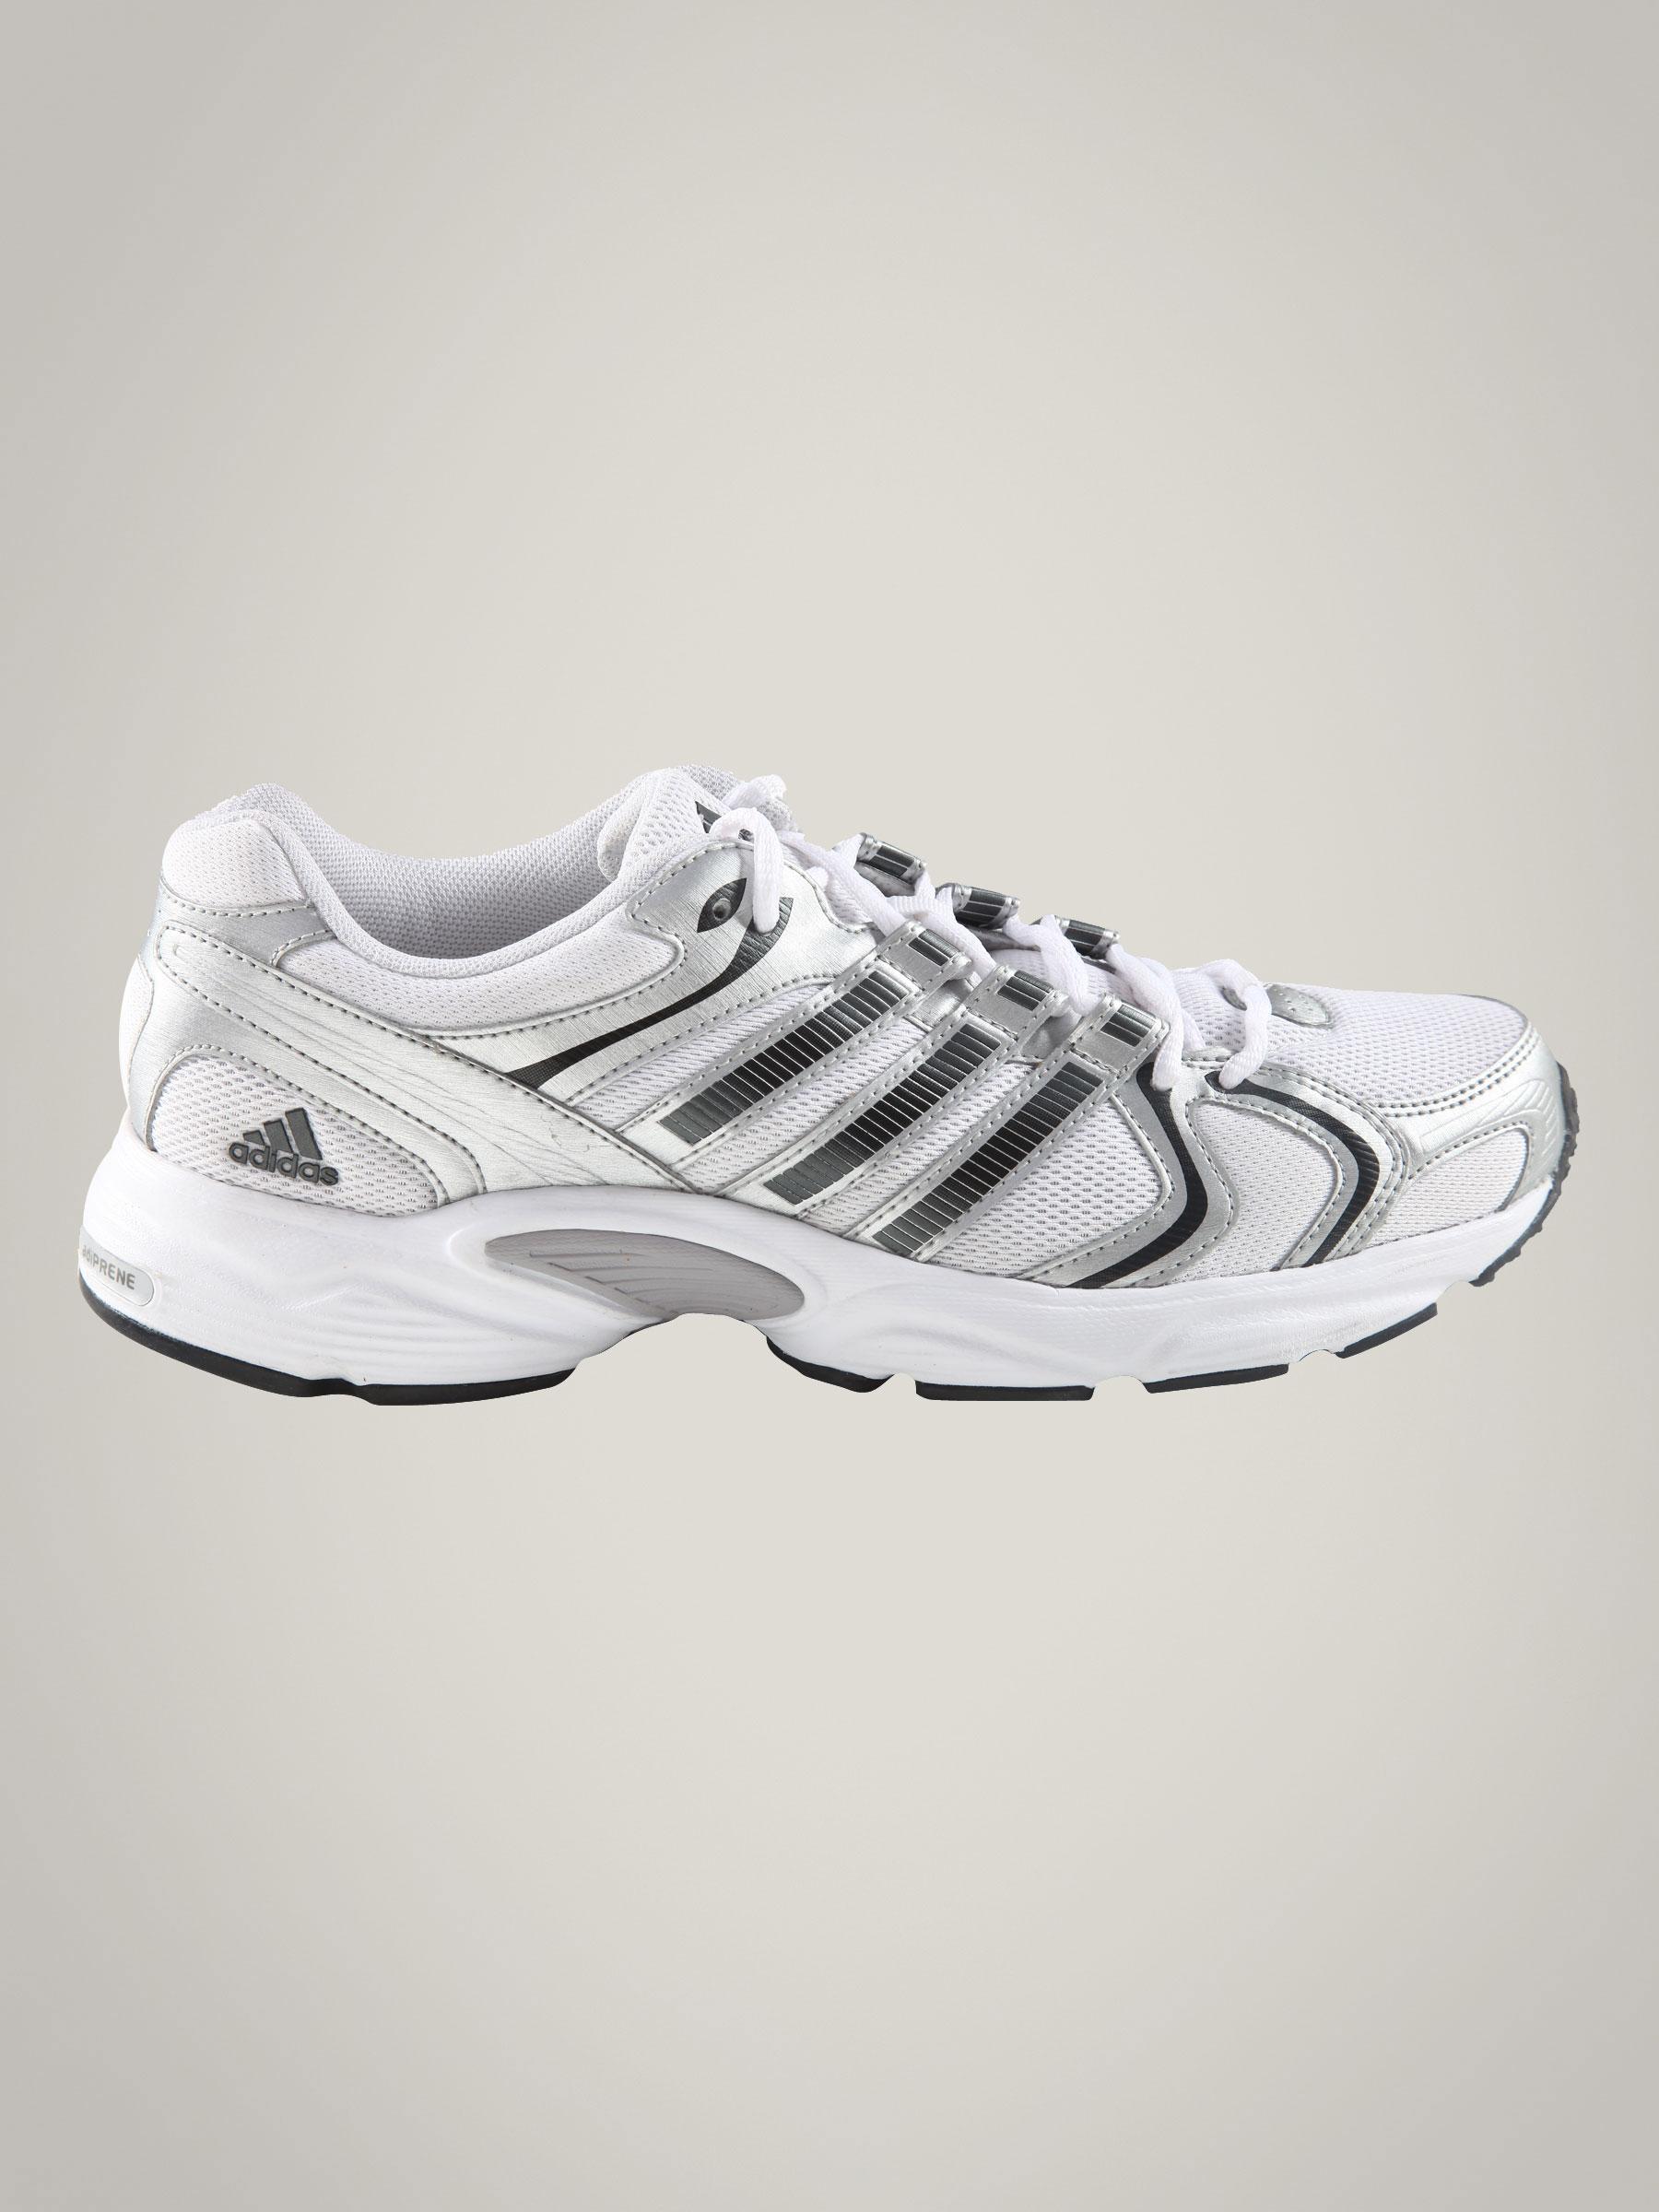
ADIDAS Men's Sports Shoe
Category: Footwear / Shoes / Sports Shoes
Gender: Men
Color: White
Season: Fall 2010
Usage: Sports